John Phillips (geologist)

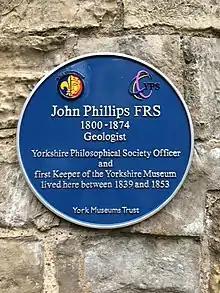
Blue plaque commemorating John Phillips in the York Museum Gardens

In February 2016, a blue plaque commemorating John Phillips was erected on the side of St. Mary's Lodge (in York Museum Gardens), where Phillips lived in the mid-19th Century. The plaque, dedicated by the Yorkshire Philosophical Society, York Civic Trust, and York Museums Trust reads: "John Phillips FRS, 1800–1874, Geologist. Yorkshire Philosophical Society Officer and first Keeper of the Yorkshire Museum lived here between 1839 and 1853."